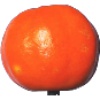
Label: clementine